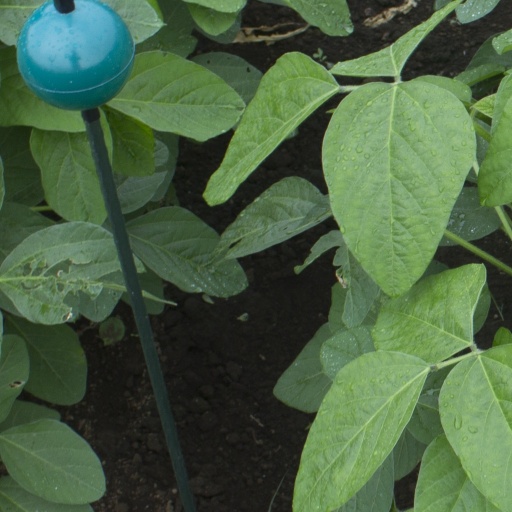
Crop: soybean